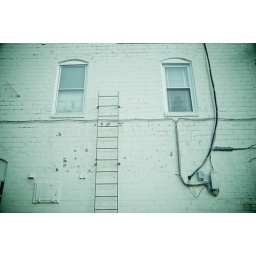
face in the window